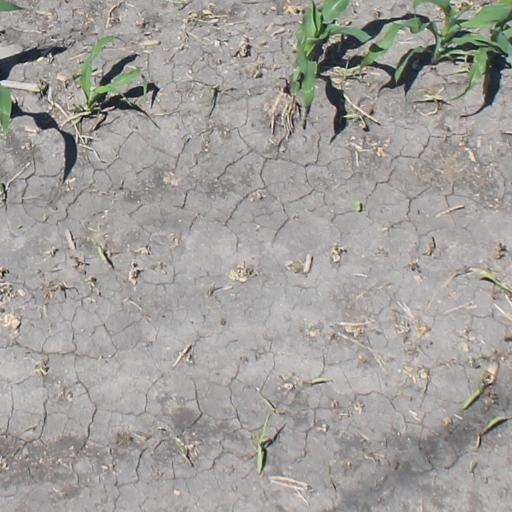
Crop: maize; corn